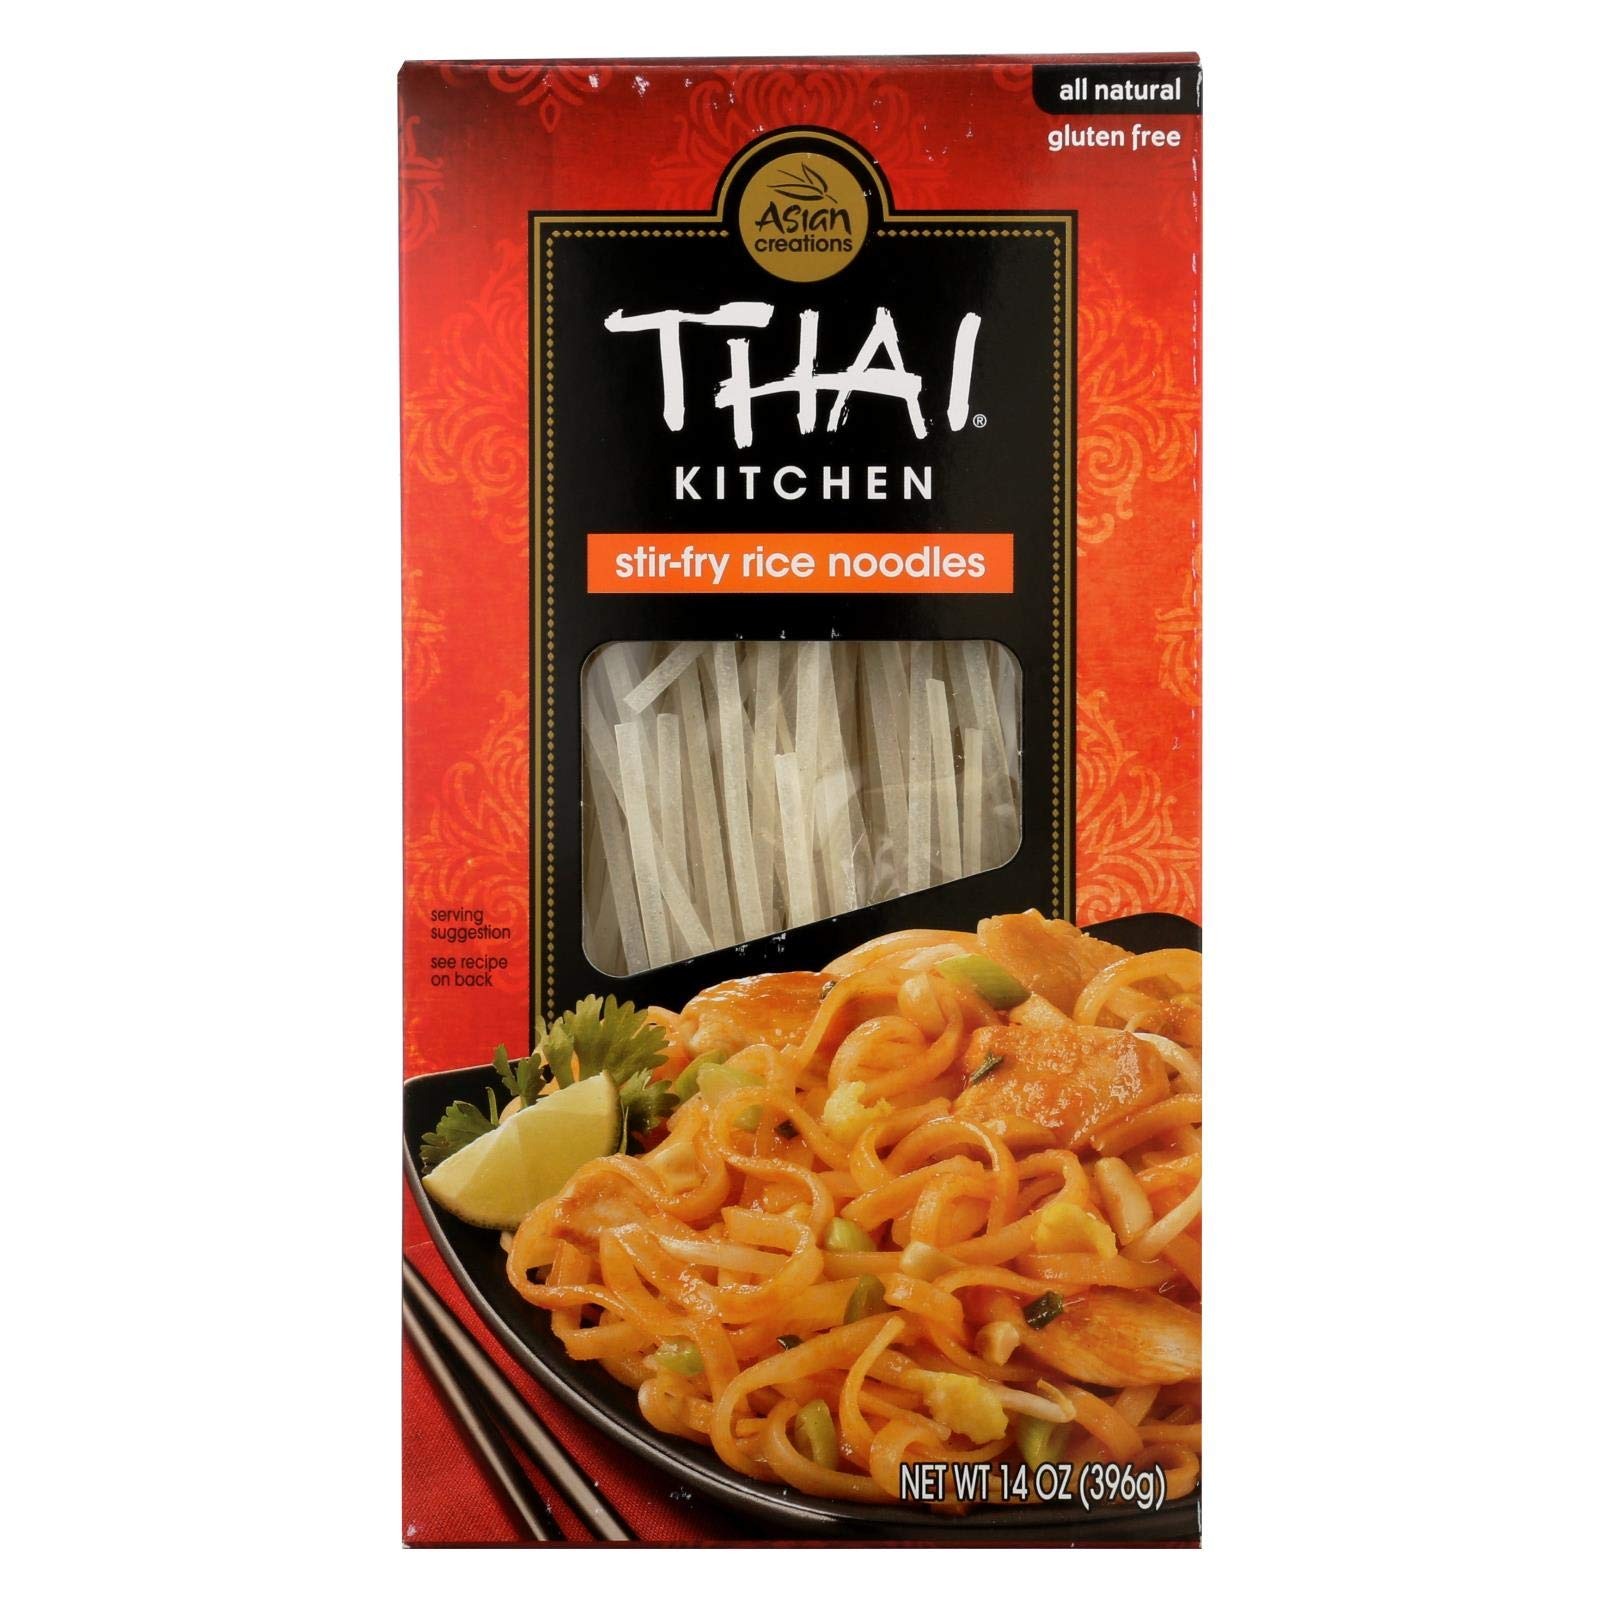
Item Name: Thai Kitchen Noodle Strfry Rice, 14 Oz,
Product Description: Grocery
Value: 14.0
Unit: Fl Oz

Price: 4.49